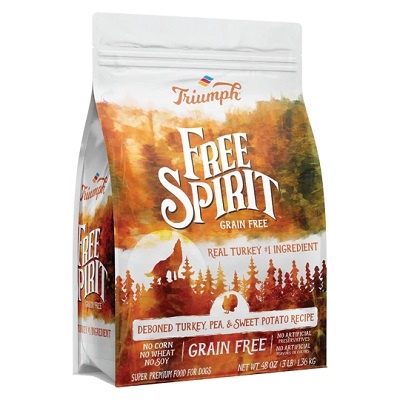
Alimento Seco Para Perros Adultos Triumph Pavo
Triumph Pavo es un alimento premium y libre de grano para perros adultos. Está hecho con pavo real como principal ingrediente, proporcionando un sabor incomparable y nutrición equilibrada. Rico en antioxidantes, Omega 3 y 6, este alimento seguramente satisfará los apetitos más exigentes.
Brand: Triumph
Category: Animals & Pet Supplies > Pet Supplies > Dog Supplies > Dog Food > Non-Prescription Dog Food